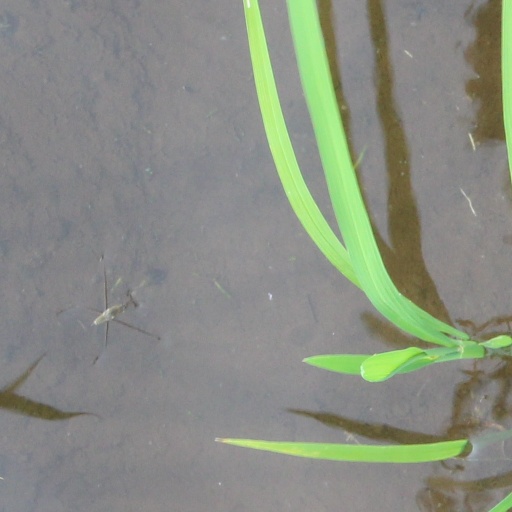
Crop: rice